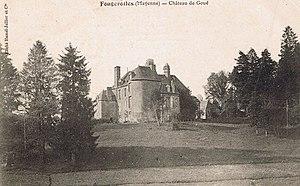
La Mayenne, située dans les Pays de la Loire et dans les anciennes provinces du Maine et de l'Anjou, comprend sur son territoire de nombreux édifices seigneuriaux. On dénombre 279 édifices, dont cinq châteaux-forts.
Cet article recense les monuments historiques de la Mayenne, en France.
Le château de Goué est situé à Fougerolles-du-Plessis dans le département de la Mayenne.